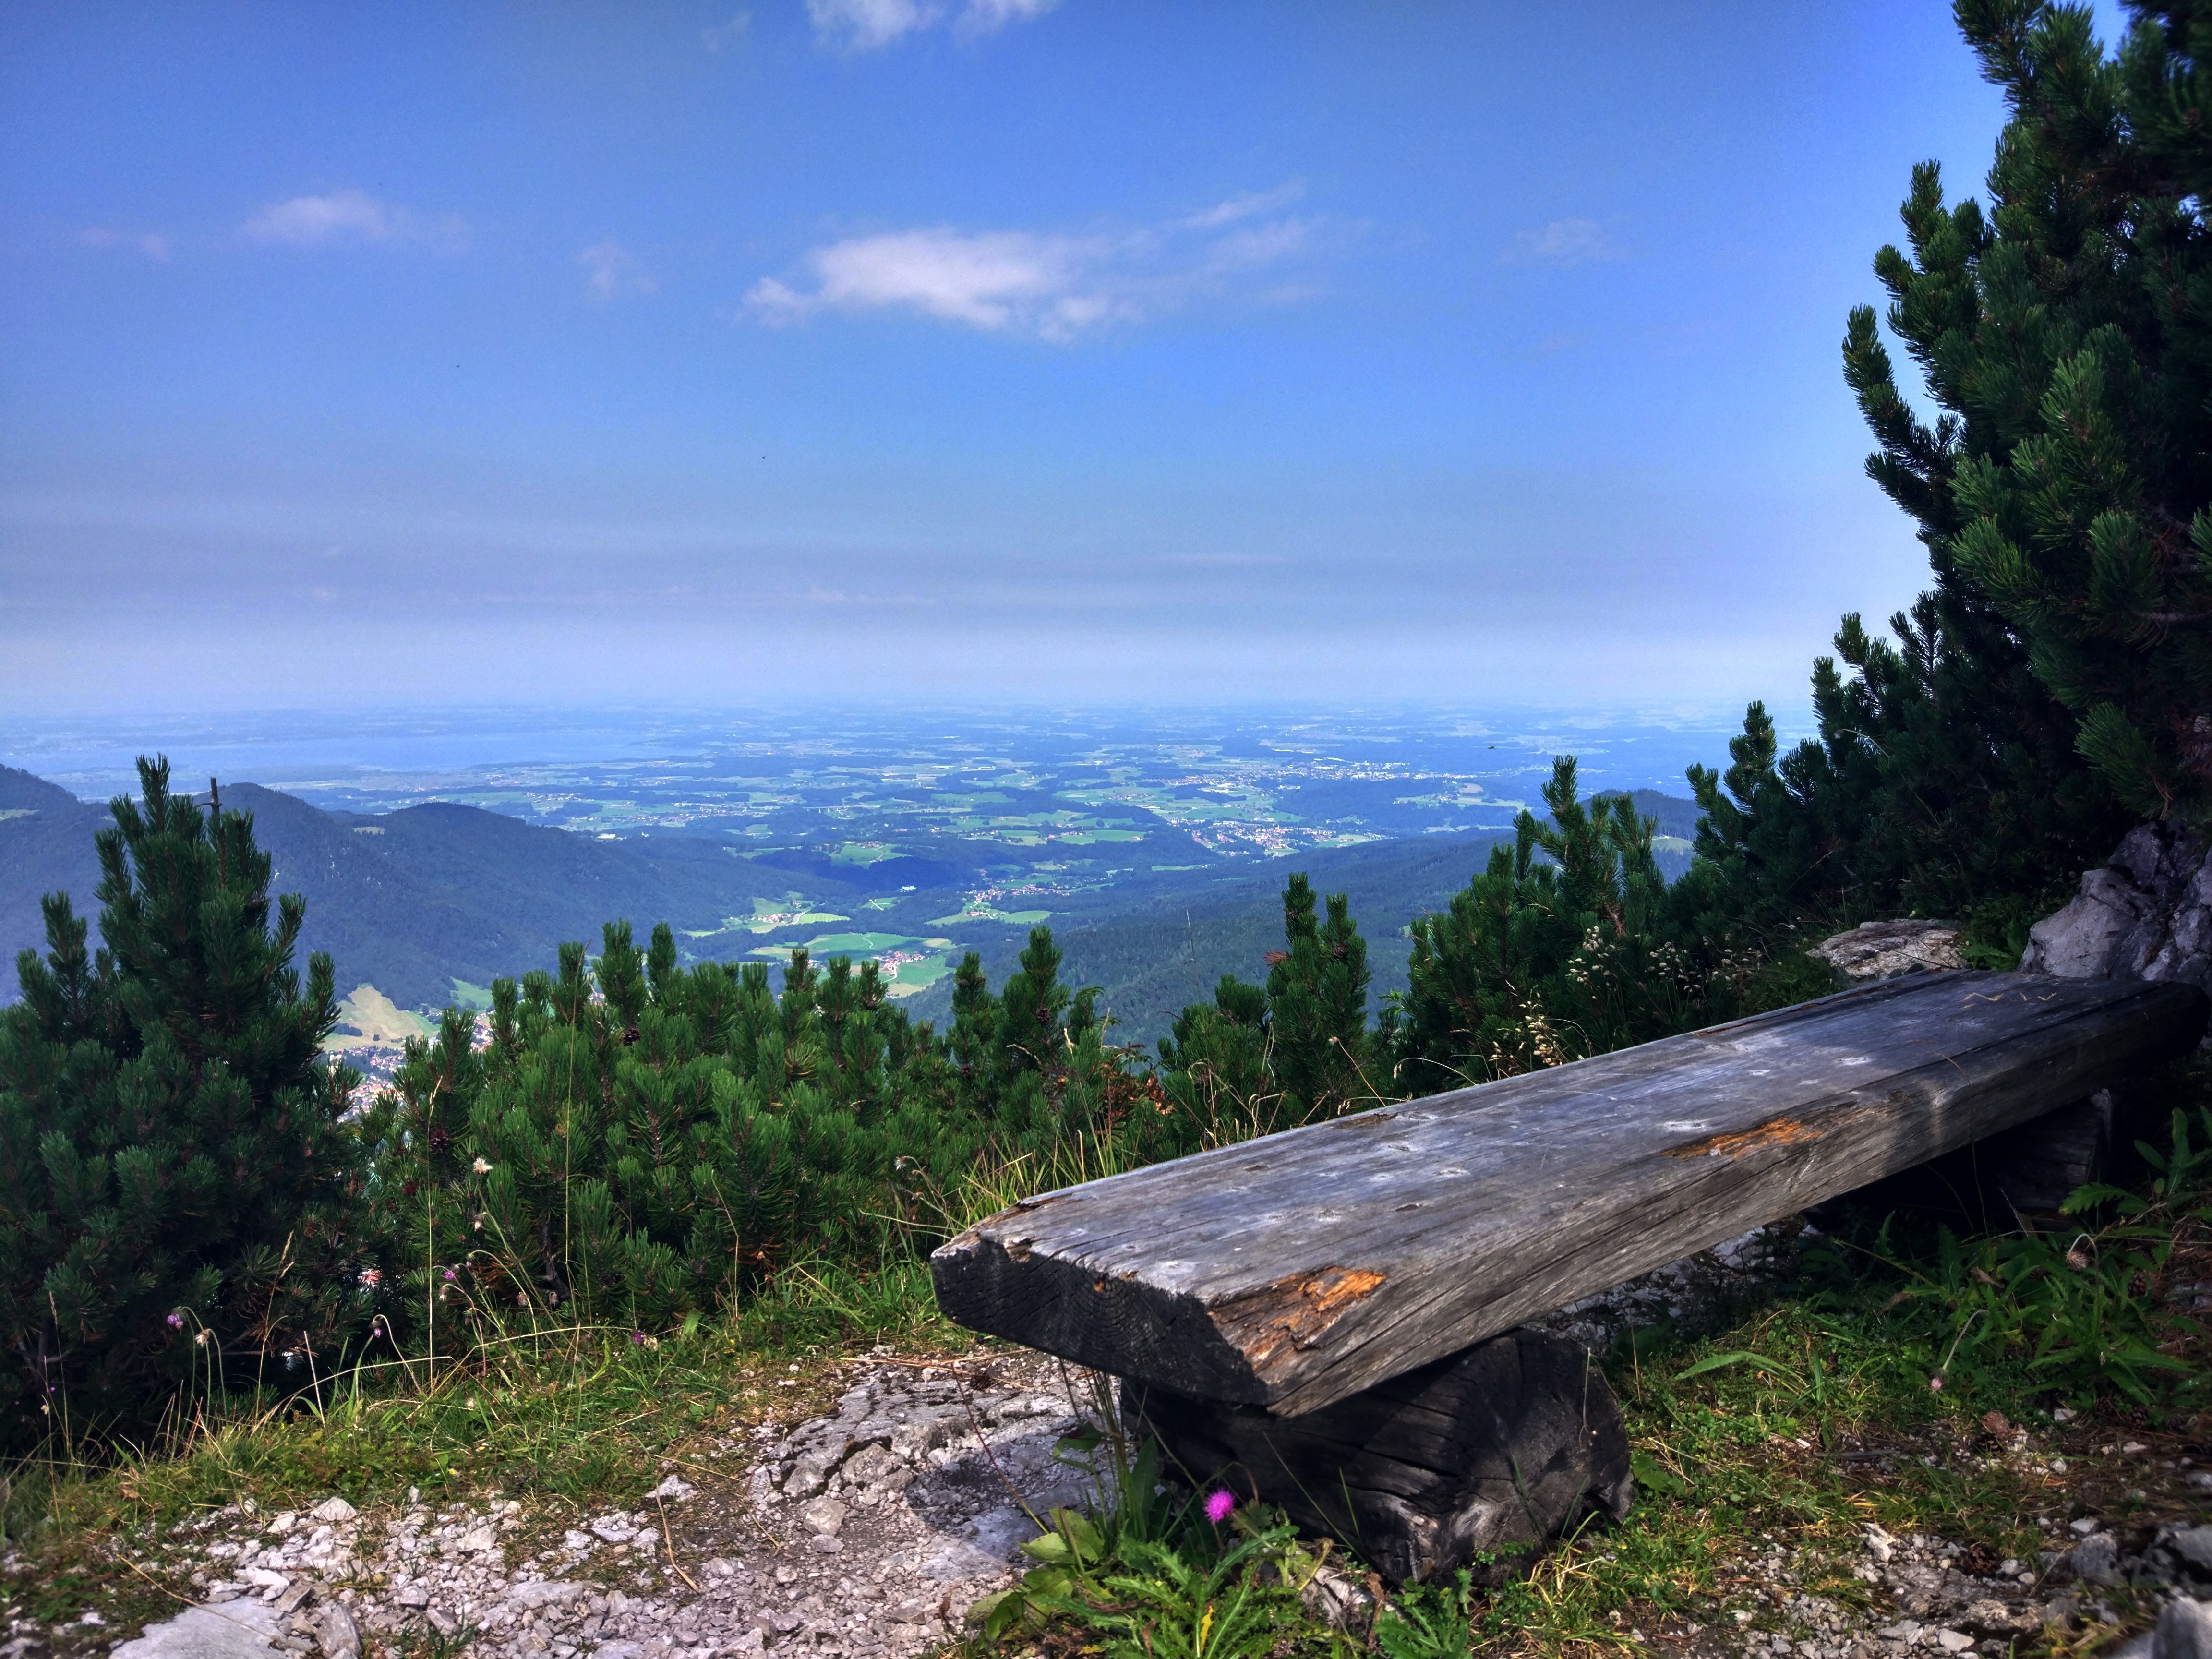
landscape, tree, nature, forest, wilderness, walking, mountain, trail, bench, hill, lake, adventure, mountain range, ridge, height, mountains, rural area, dahl, mountainous landforms